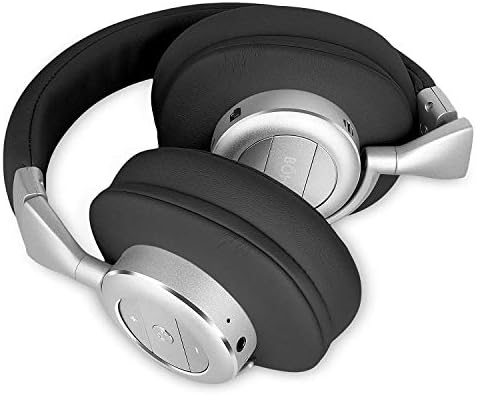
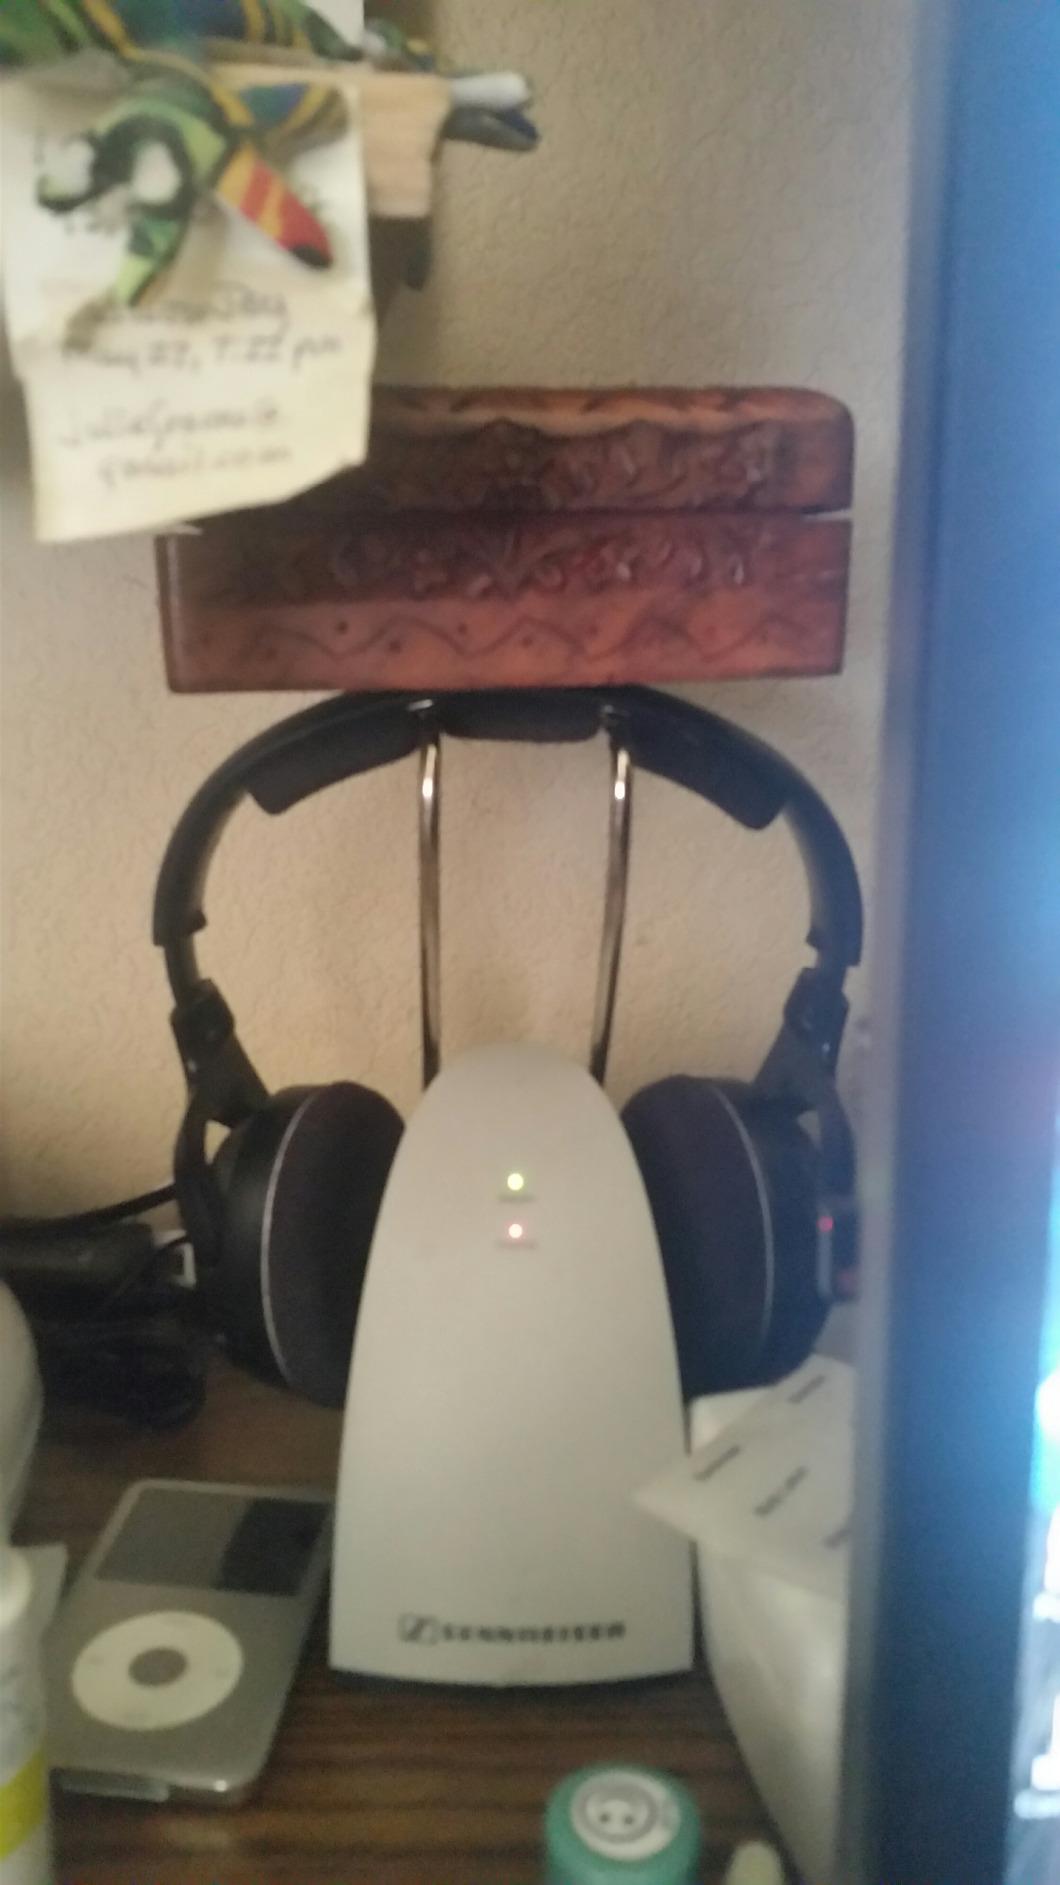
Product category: headphones
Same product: no